Hester Dickson Martineau

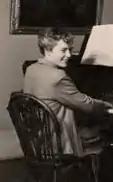

Hester Dickson Martineau (22 July 1924 – 10 December 2015) was a celebrated Scottish pianist and pedagogue who was born in Edinburgh.